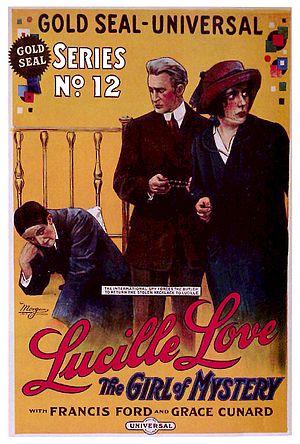
Lucille Love : The Girl of Mystery est un serial américain de 15 épisodes, réalisé par Francis Ford et sorti en 1914.